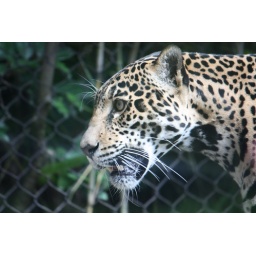
Growling at dog in window